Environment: real
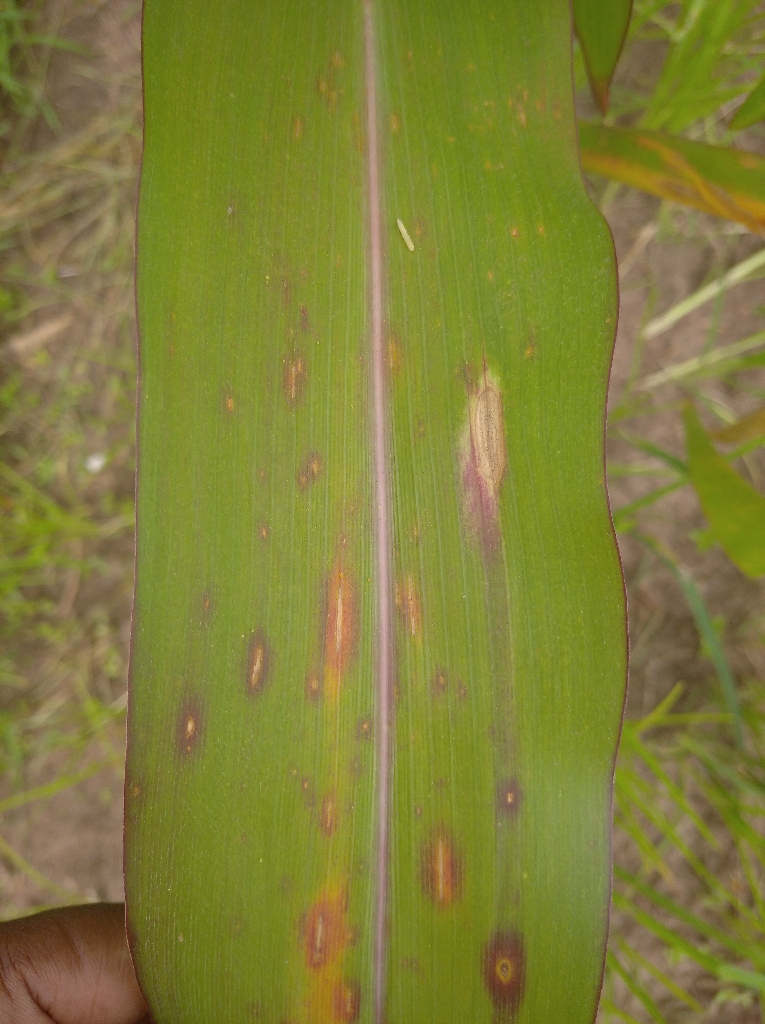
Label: northern_corn_leaf_blight